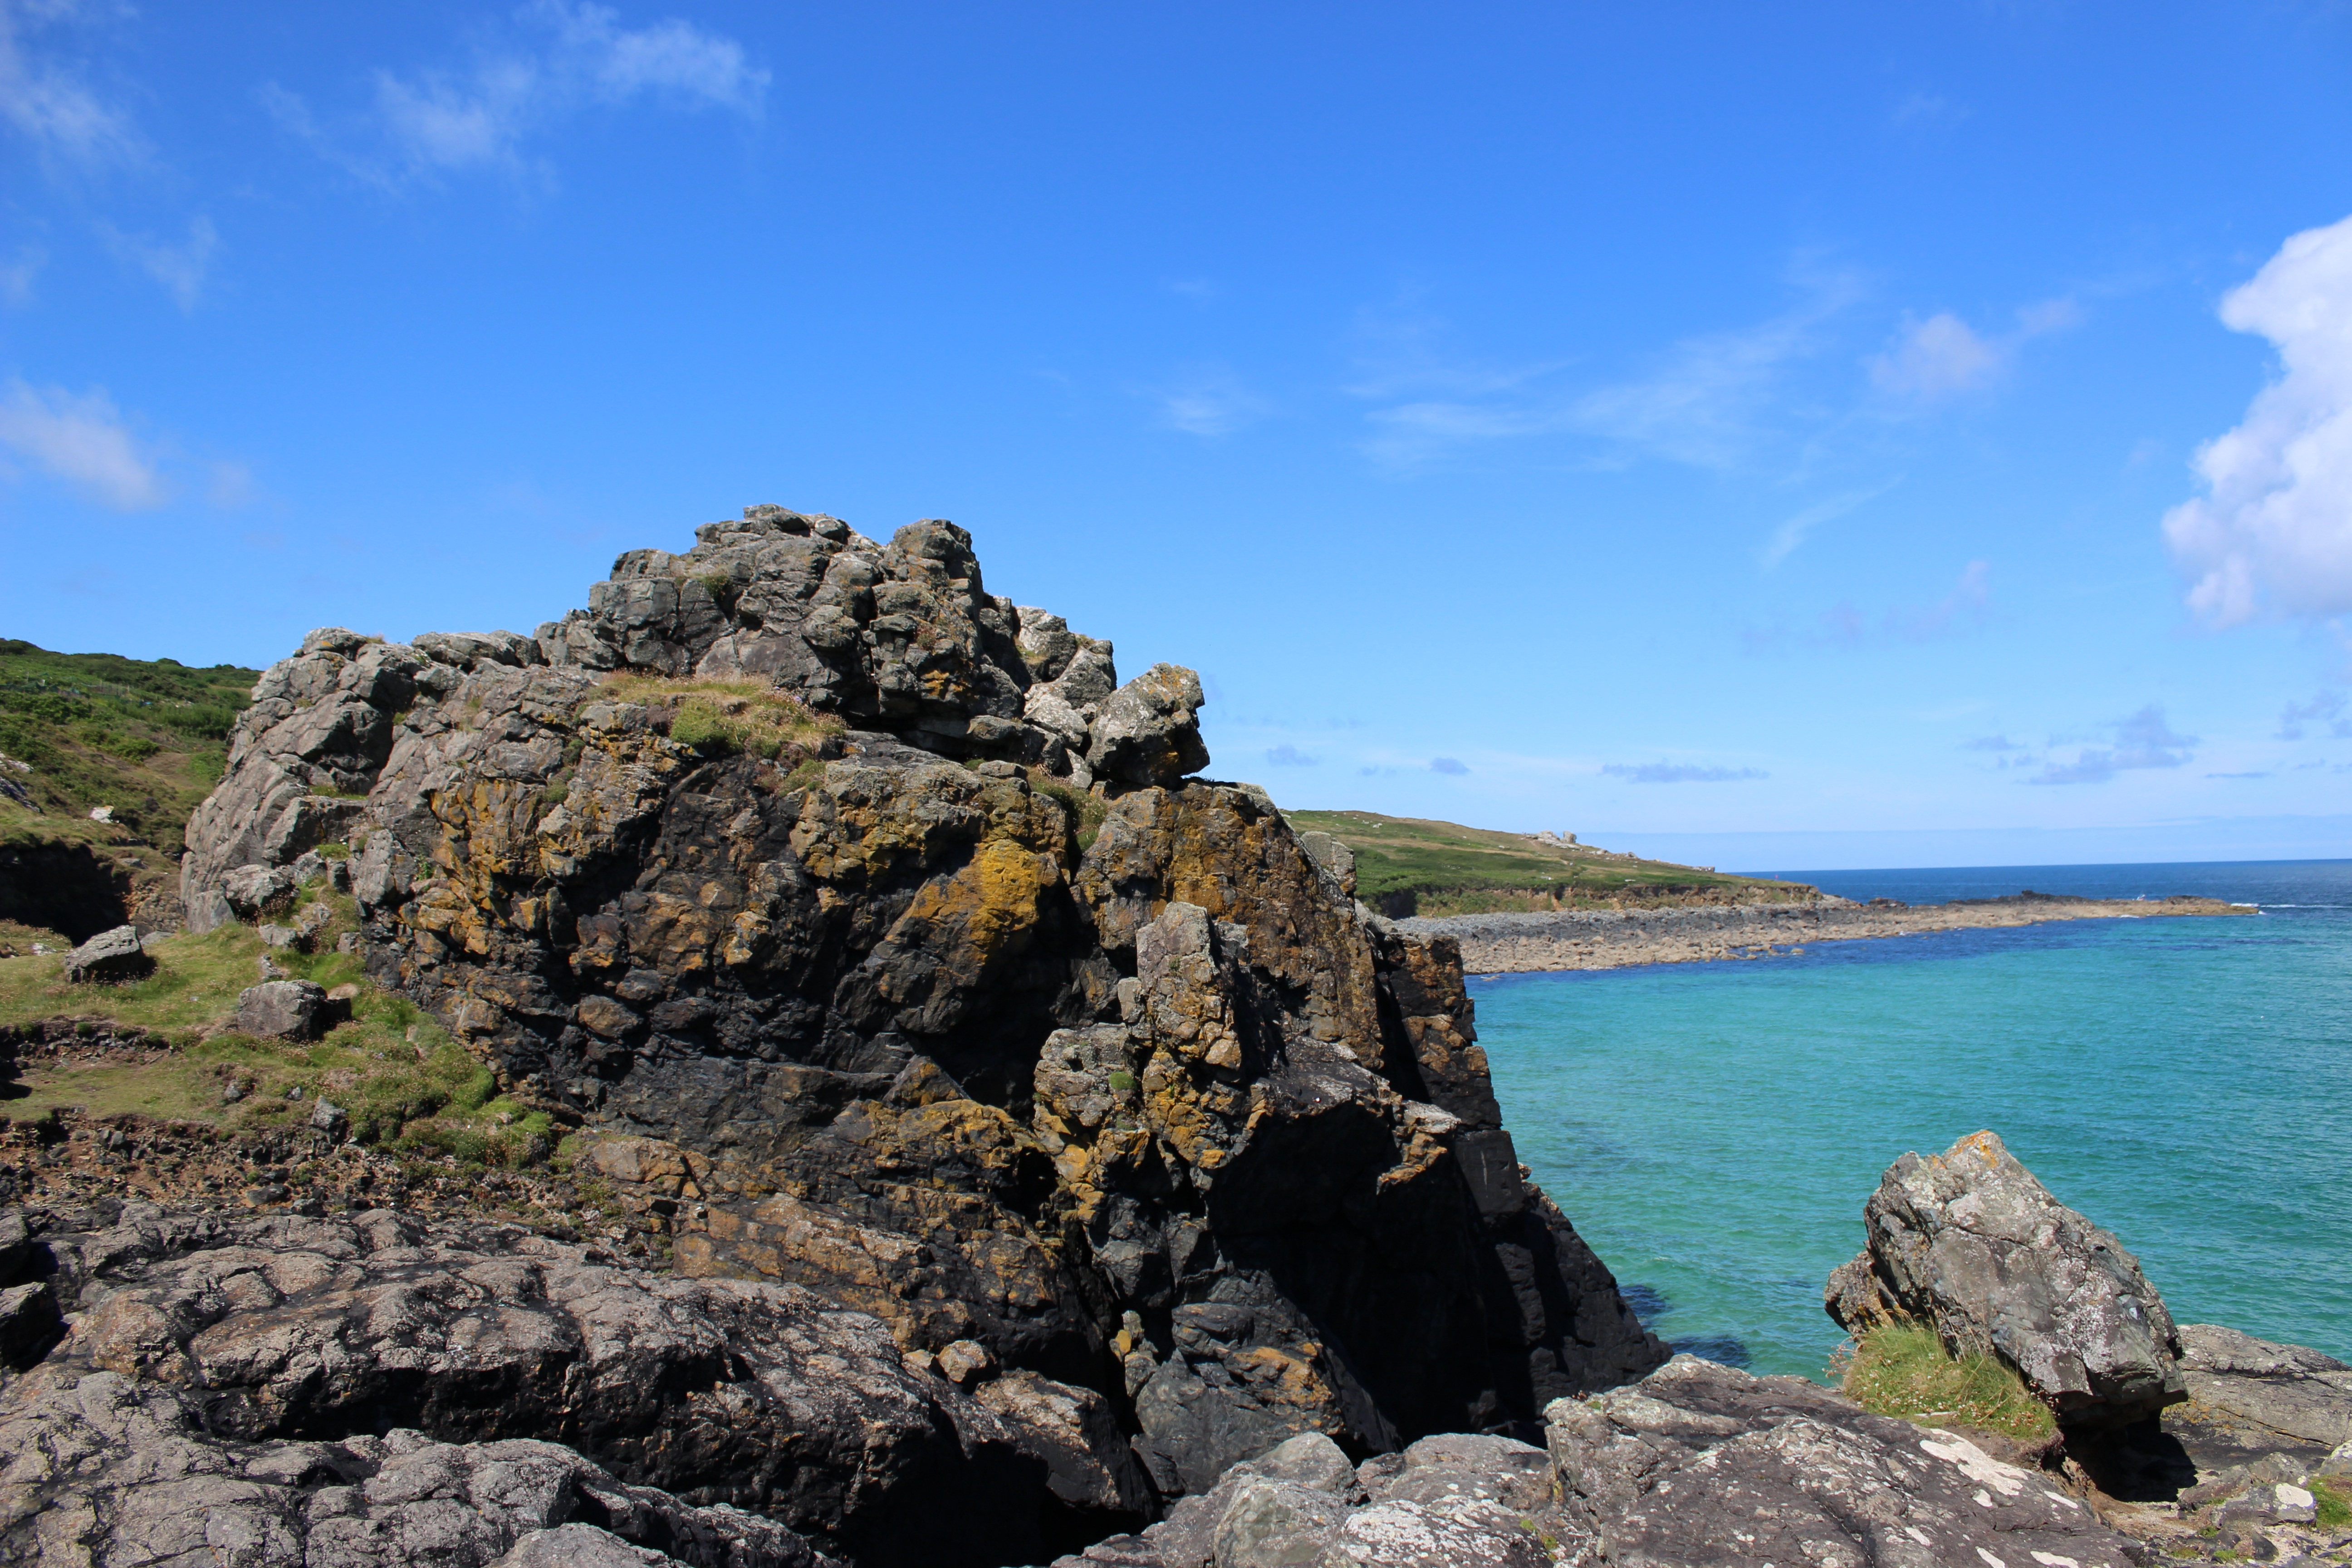
beach, landscape, sea, coast, water, nature, outdoor, rock, ocean, horizon, sky, shore, summer, vacation, coastline, formation, cliff, cove, scenic, lagoon, bay, blue, stack, terrain, material, clouds, geology, turquoise, cape, islet, landform, geographical feature